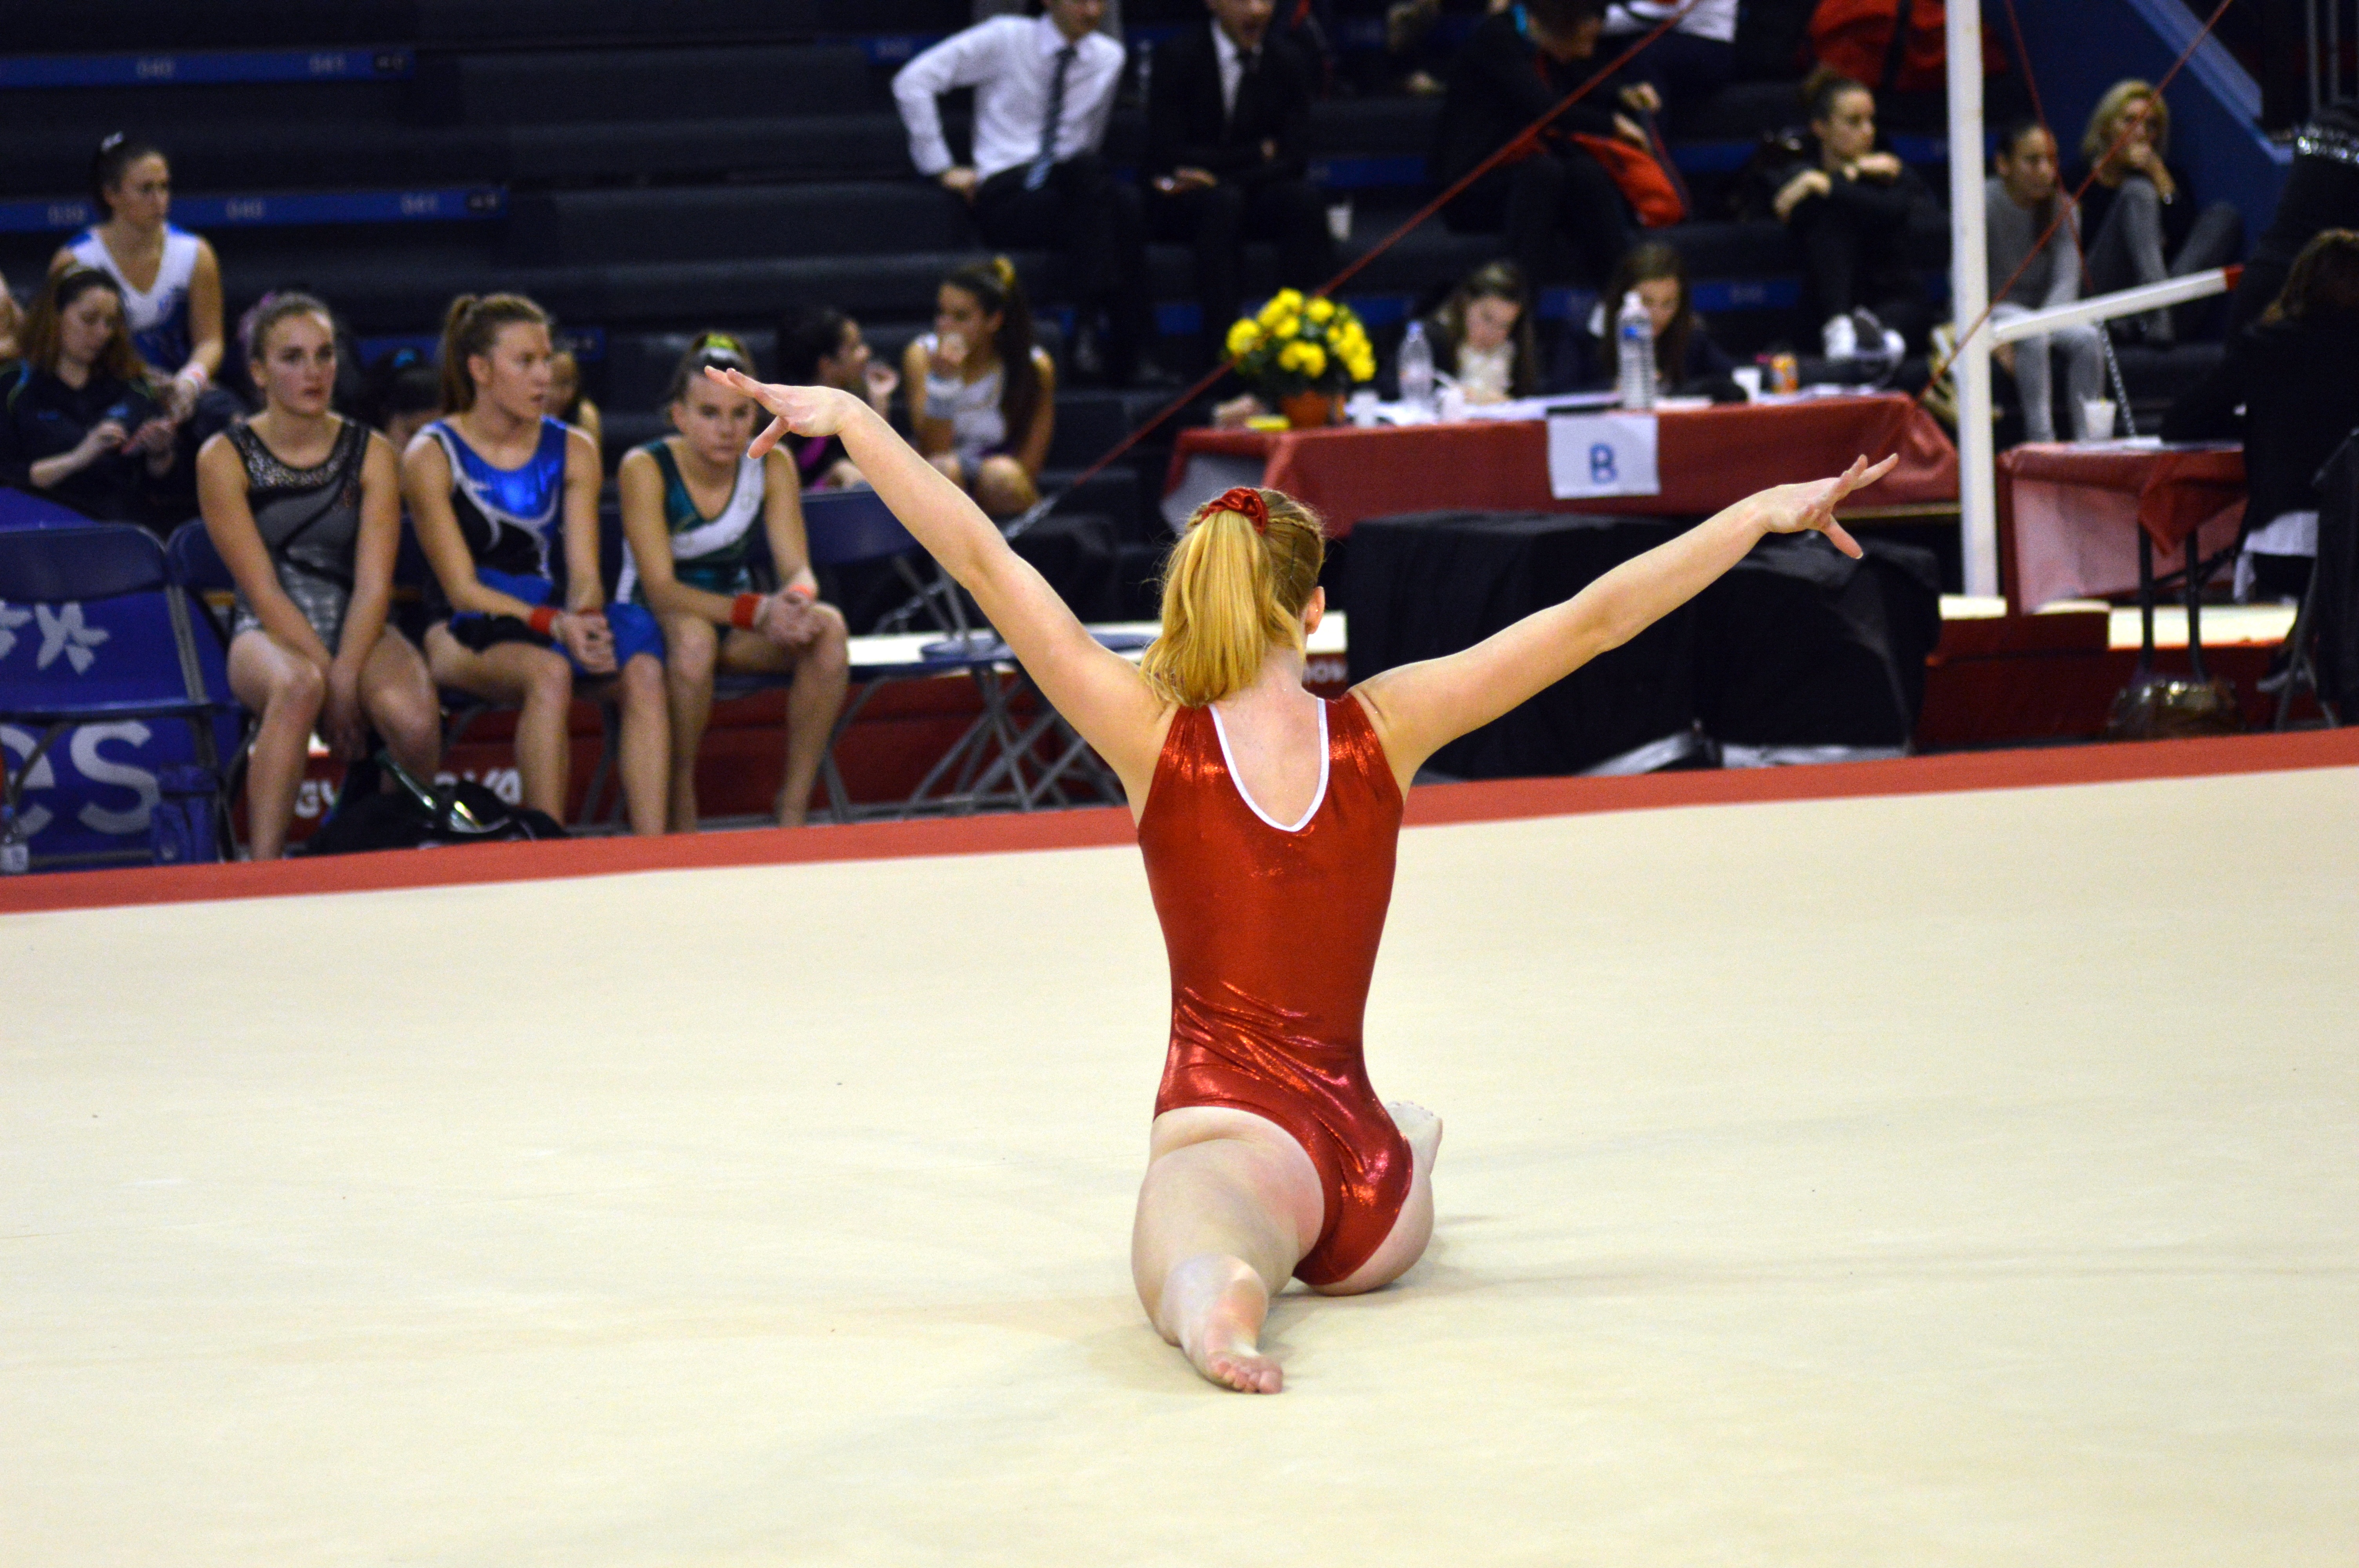
sport, competition, sports, carpet, entertainment, gymnastics, concentration, performing arts, gymnast, rhythmic gymnastics, individual sports, artistic gymnastics, gym mat, floor gymnastics